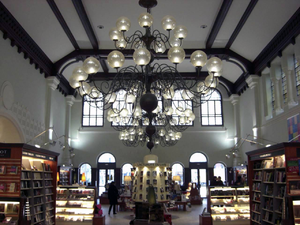
Intérieur du buffet de la gare de Metz aujourd'hui transformé en librairie.